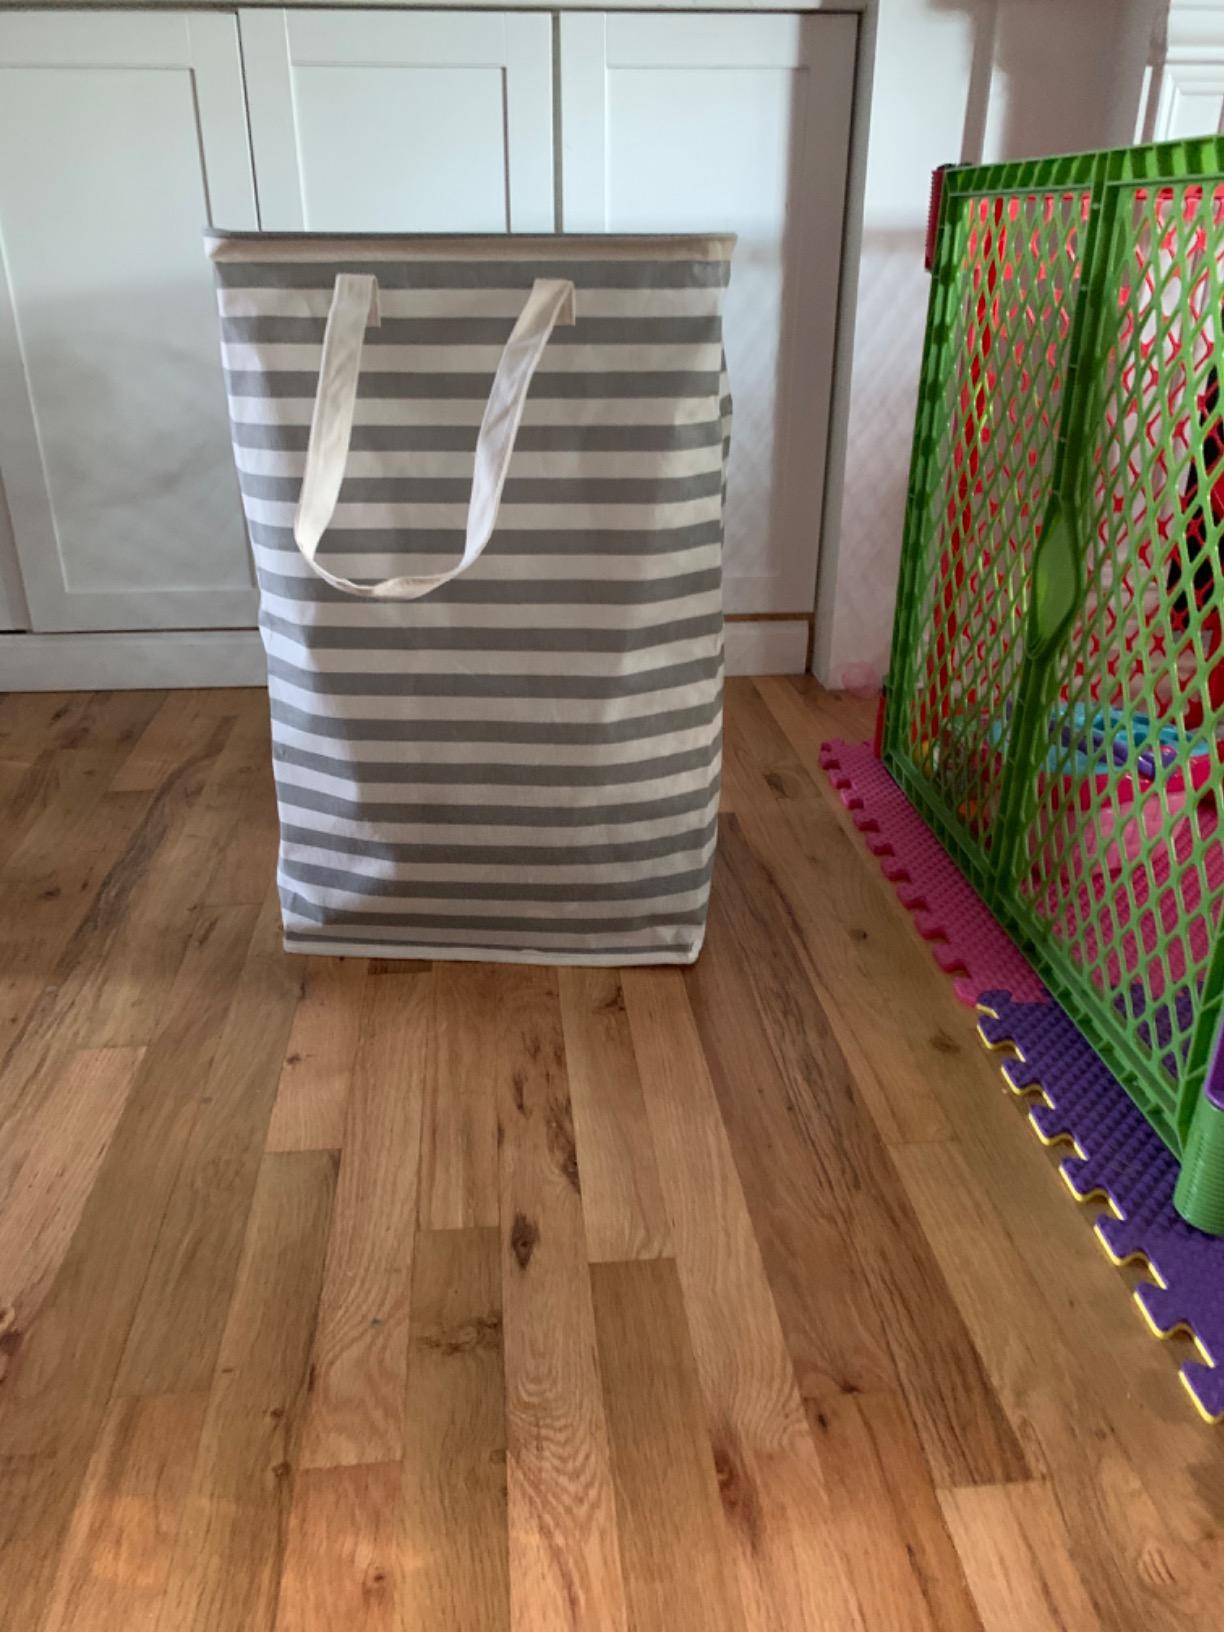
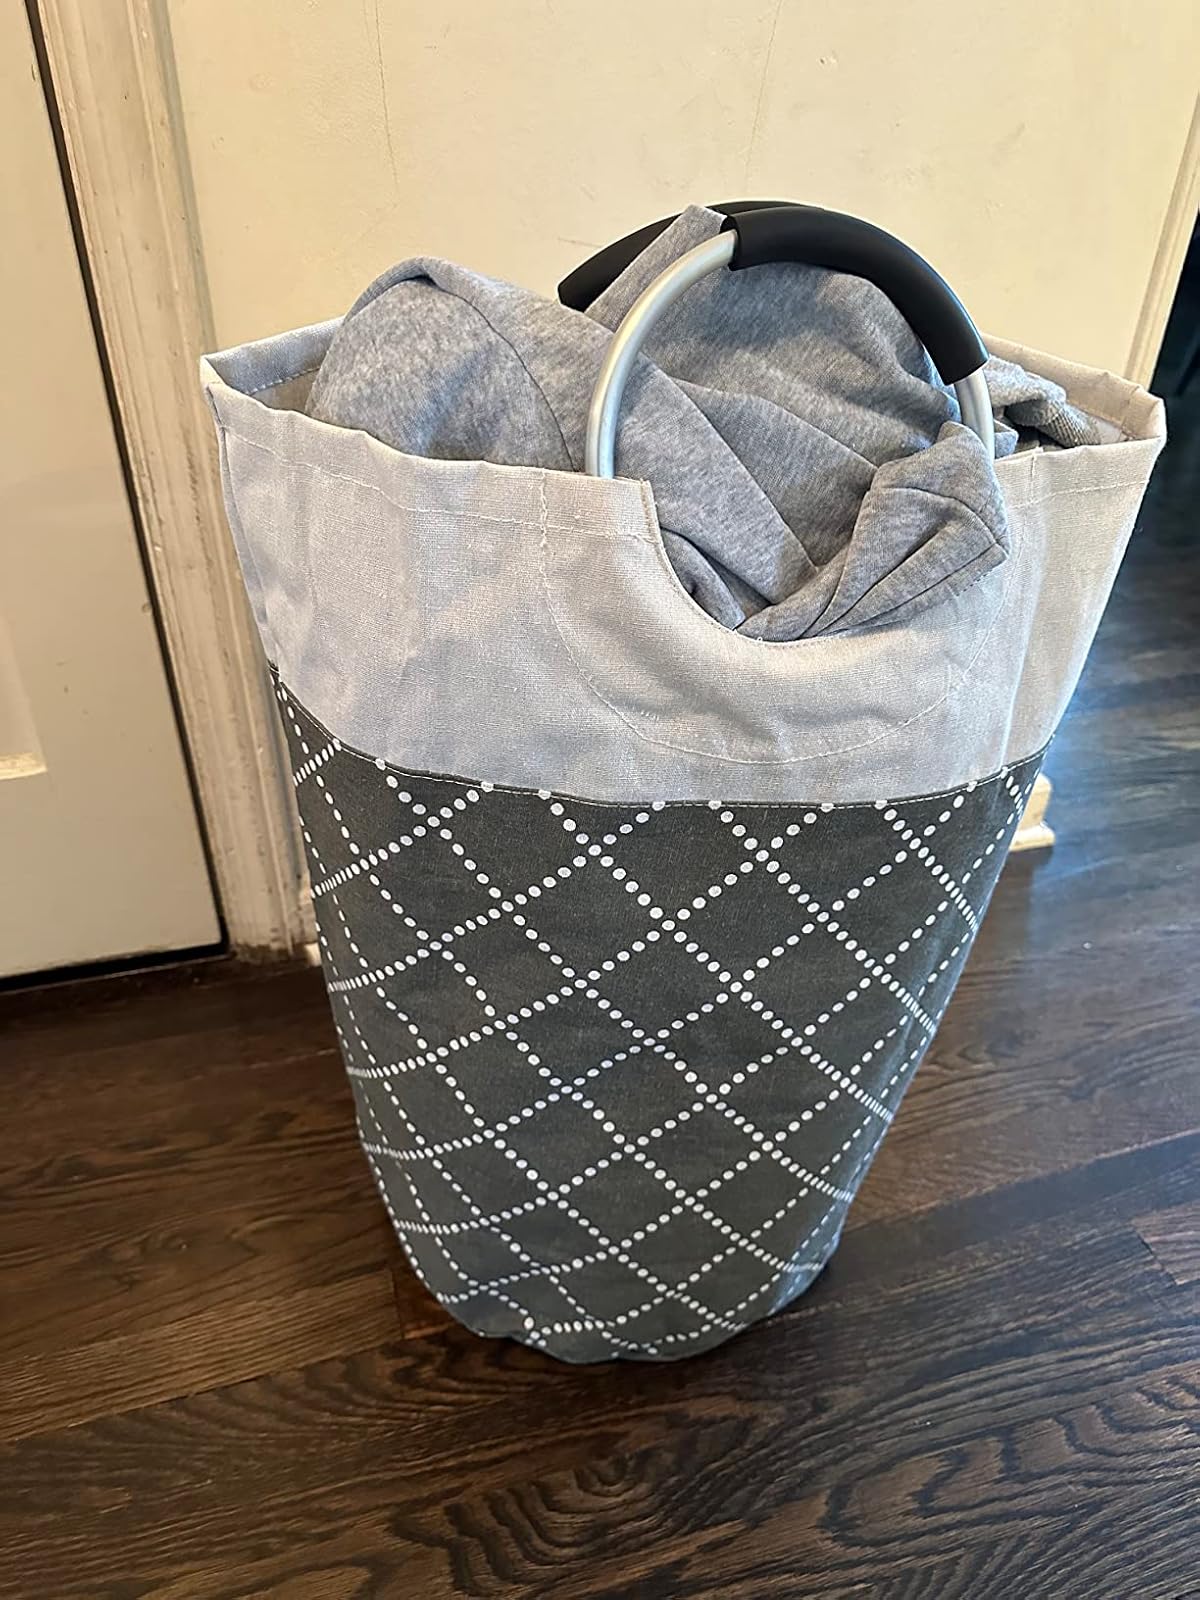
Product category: items_hamper
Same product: no